GraceLand

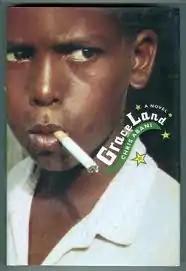
First edition hardcover

GraceLand is a 2004 novel by Chris Abani, which tells the story of a teenager named Elvis, who is trying to get out of the ghettos of Lagos, Nigeria. Chris Abani depicts the poverty and violence in Lagos and how it affects the everyday lives of Elvis and his family. Having emigrated from Nigeria himself as a result of the Biafran War, Abani's novel touches on many issues relevant to corruption, poverty, and violence within the country. Elvis's story also touches on issues related to globalization, and how Nigeria's impoverished communities are affected by this phenomenon. The main focus of this story is on Elvis and how he survives in the often harsh environment that is Nigeria's largest city; Elvis himself is a complex and sympathetic character who clearly cares for his family despite a turbulent upbringing. However, this is complicated by the numerous illegal and morally questionable jobs he takes part in with his friend Redemption.